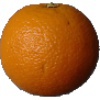
Label: Orange 1